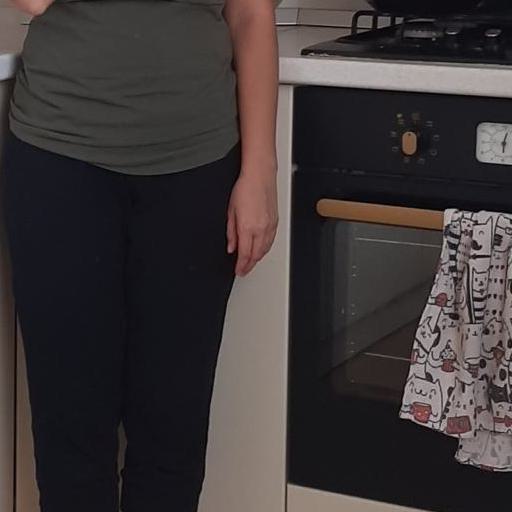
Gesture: no_gesture